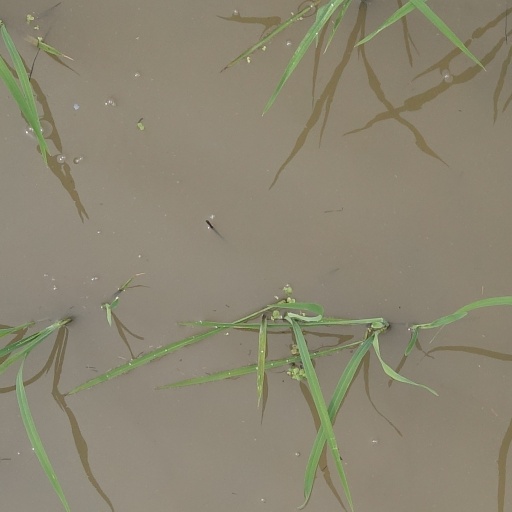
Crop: rice